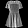
Label: Dress